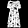
Label: Dress